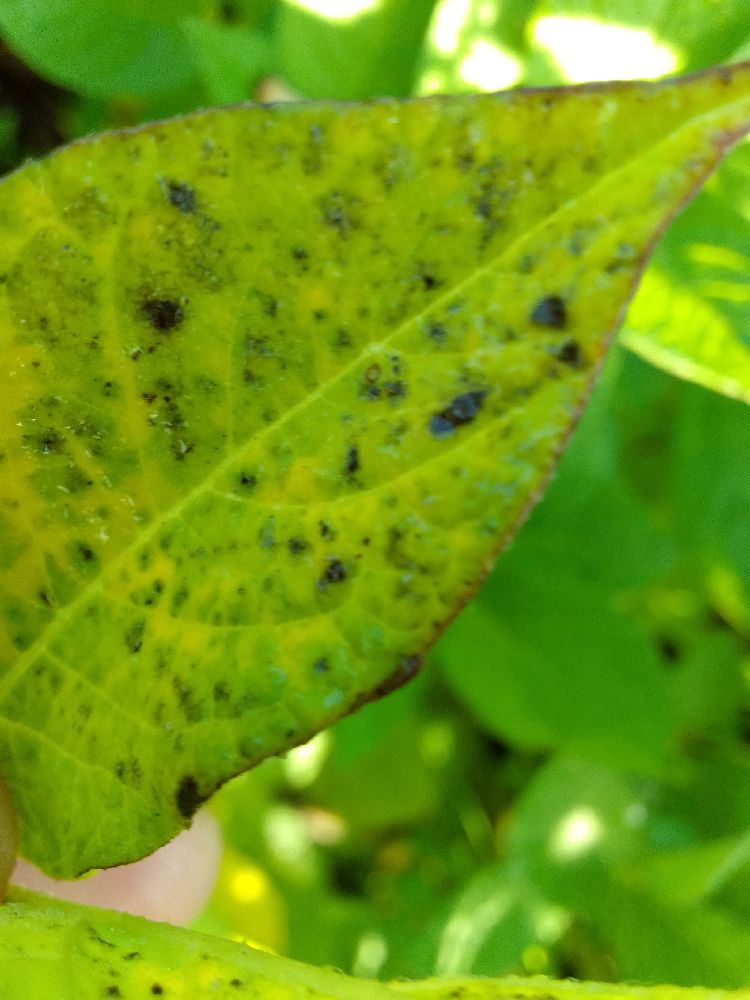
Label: Early blight